Seventh-day Adventist Church

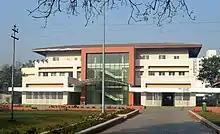
Student Center Building at Spicer Adventist University

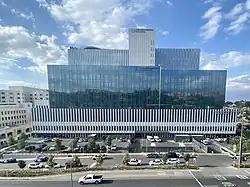
Loma Linda University Medical Center

Globally, the Adventist Church operates 7,598 schools, colleges and universities, with a total enrollment of more than 1,545,000 and a total teaching staff of approximately 80,000. It operates the second largest school system in the world; only larger is the Roman Catholic Church school system.